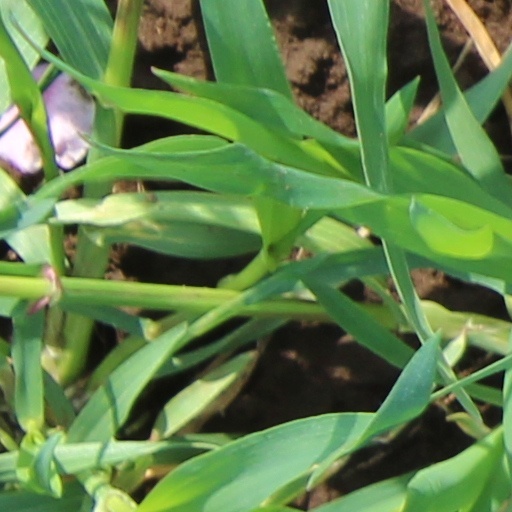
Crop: wheat